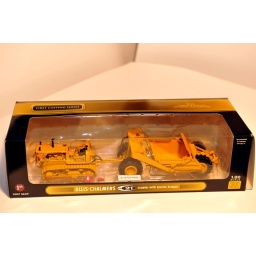
First Gear 1/50th scale diecast metal, with carryall scraper. Shown in box with plastic inserts, and tie-downs.